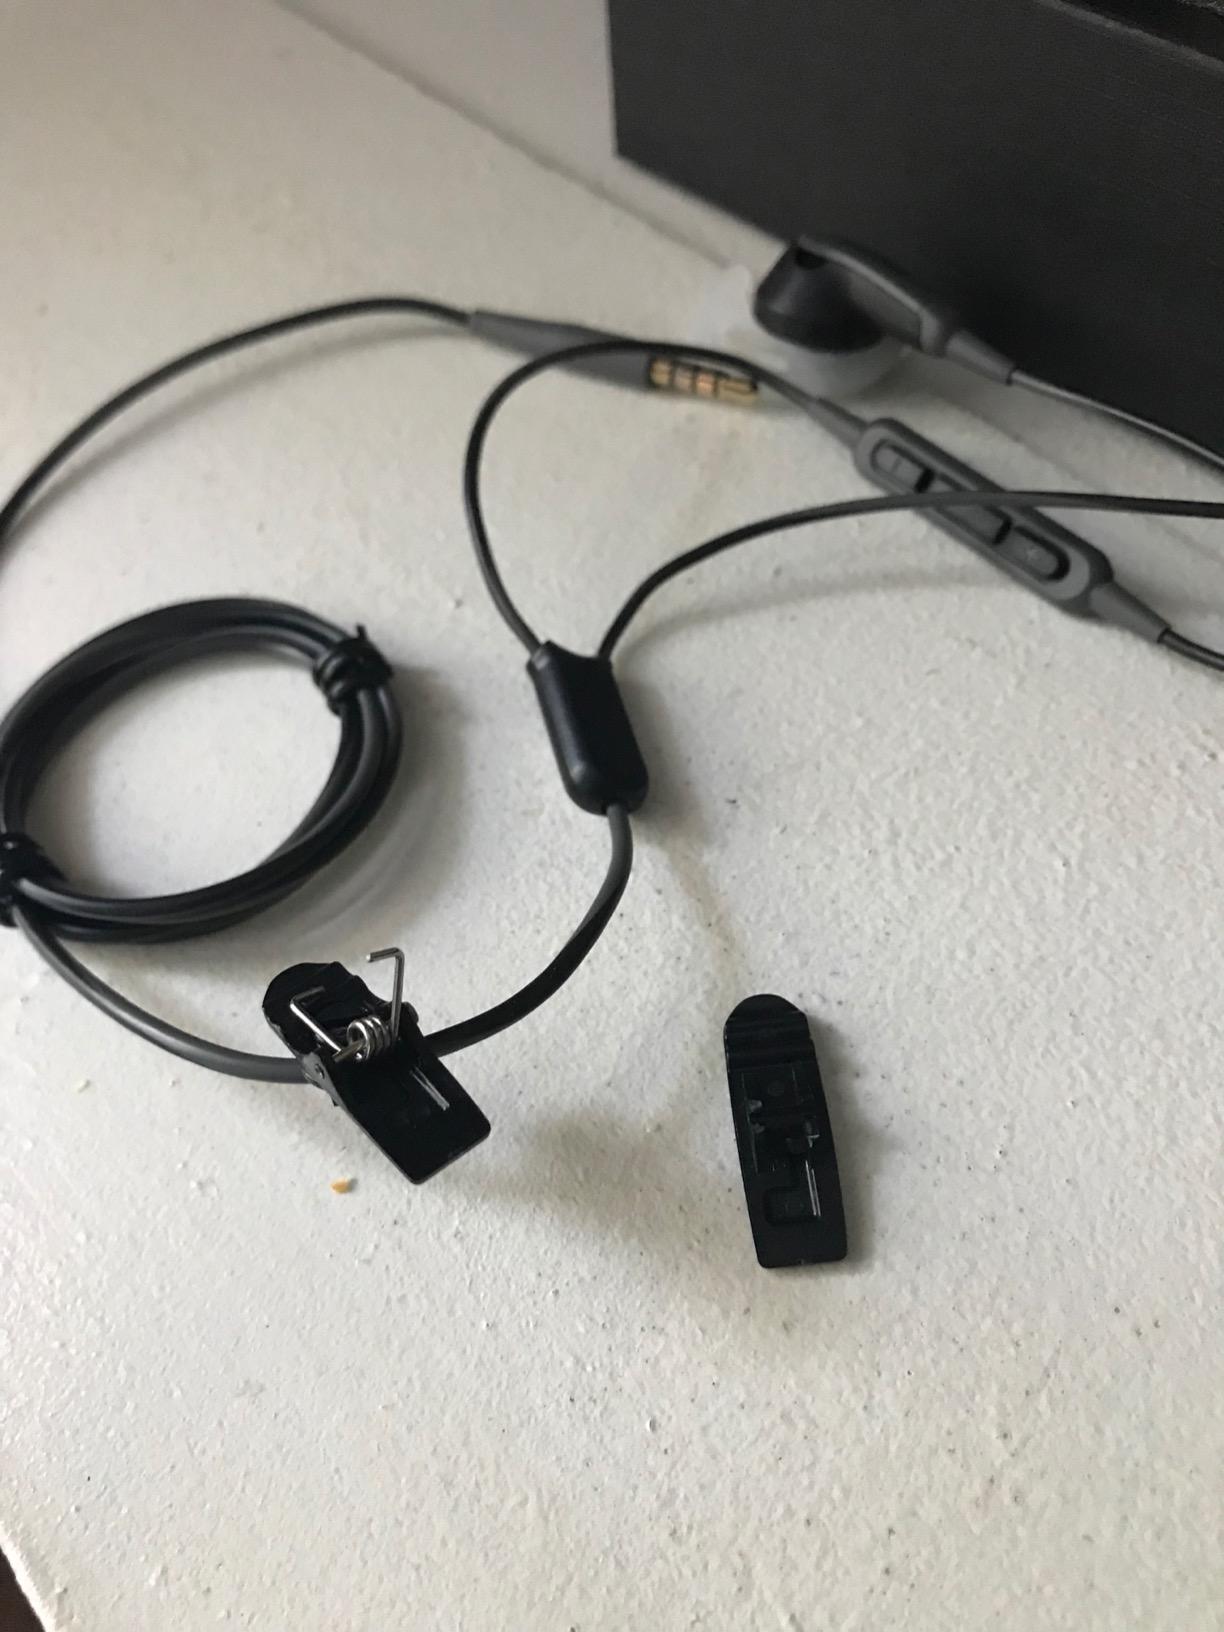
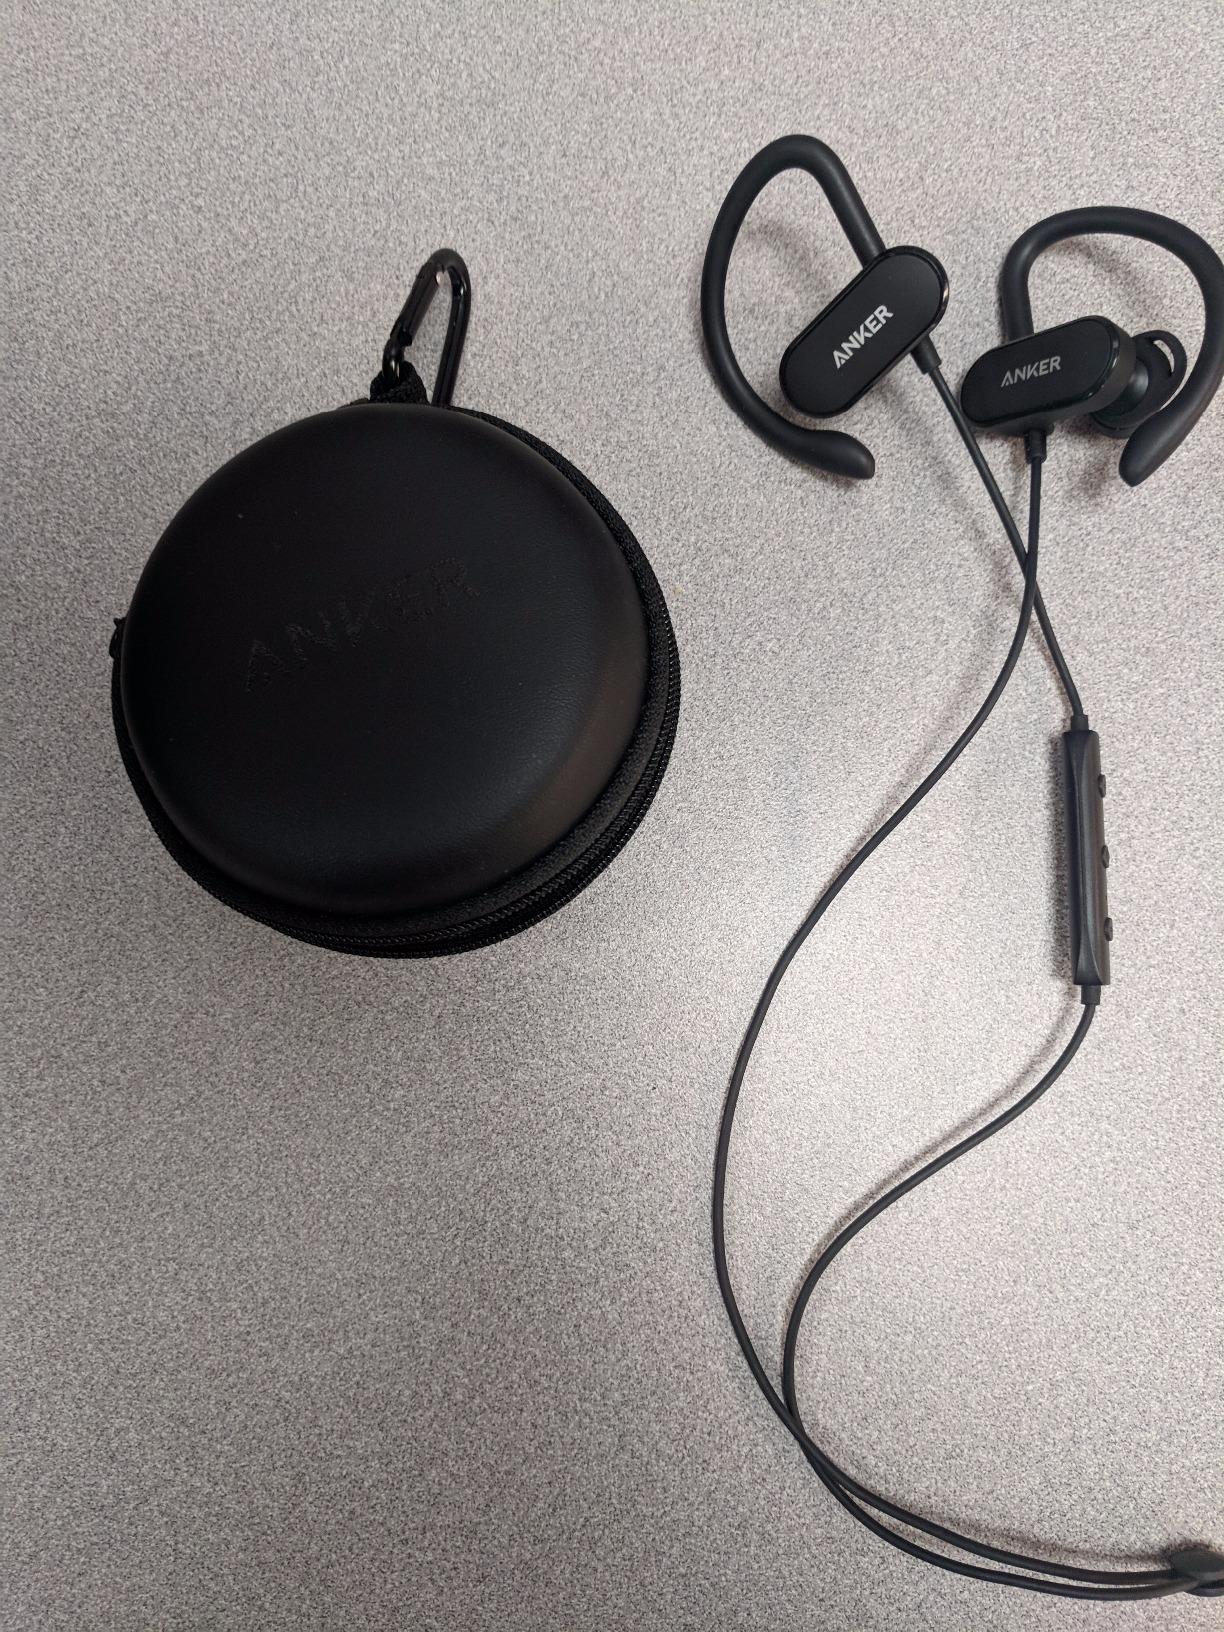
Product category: headphones
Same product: no